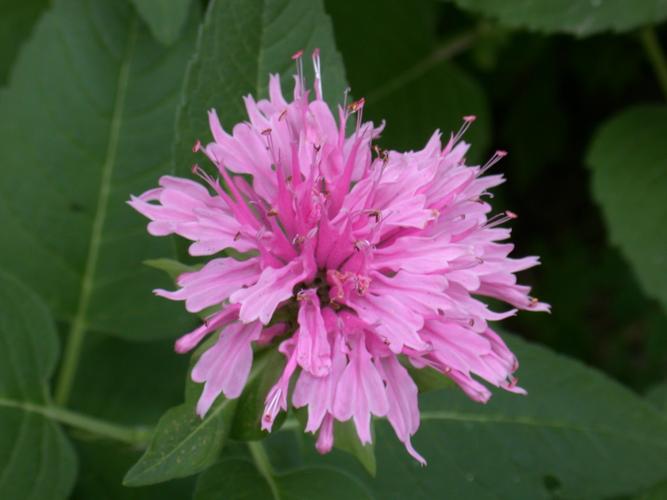
Label: bee balm